The Three Faces

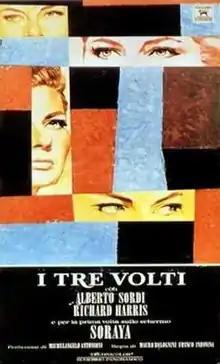
Theatrical release poster

The Three Faces is a 1965 Italian anthology film consisting of three segments directed by Michelangelo Antonioni, Mauro Bolognini, and Franco Indovina, starring Soraya either as herself or in fictitious roles.